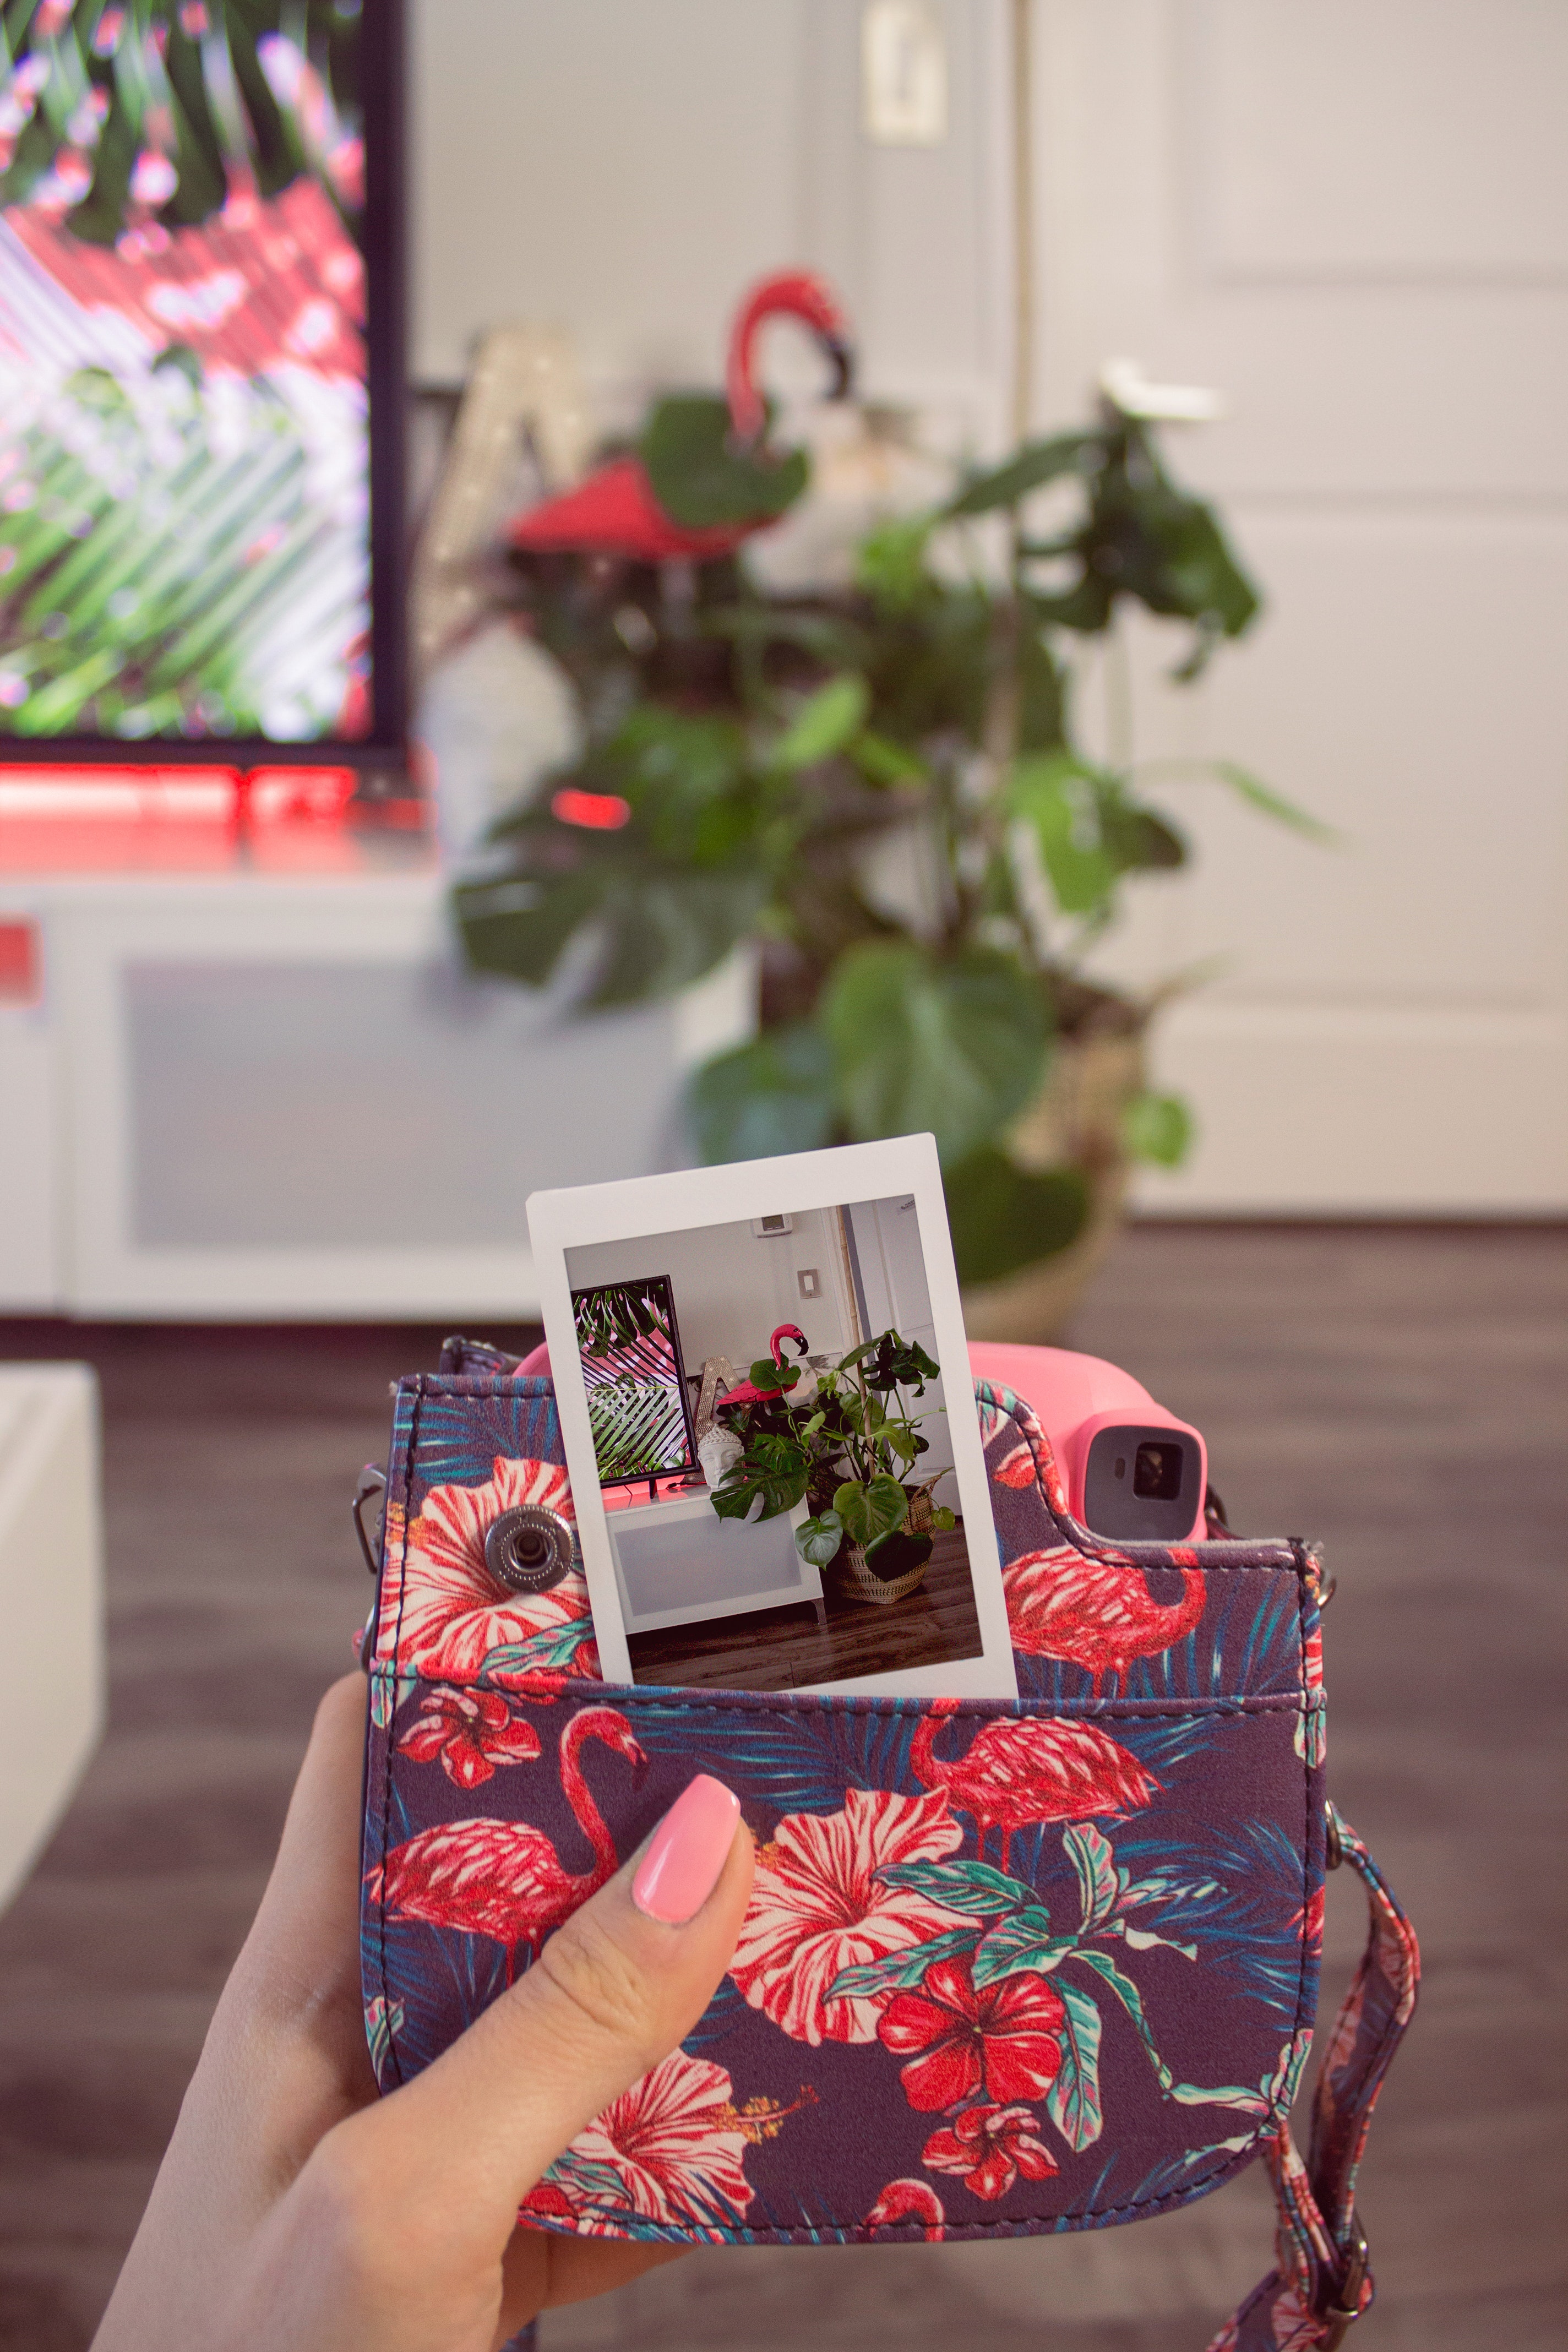
red, flower, plant, floral design, houseplant, room, textile, flowerpot, interior design, table, floristry, flower arranging